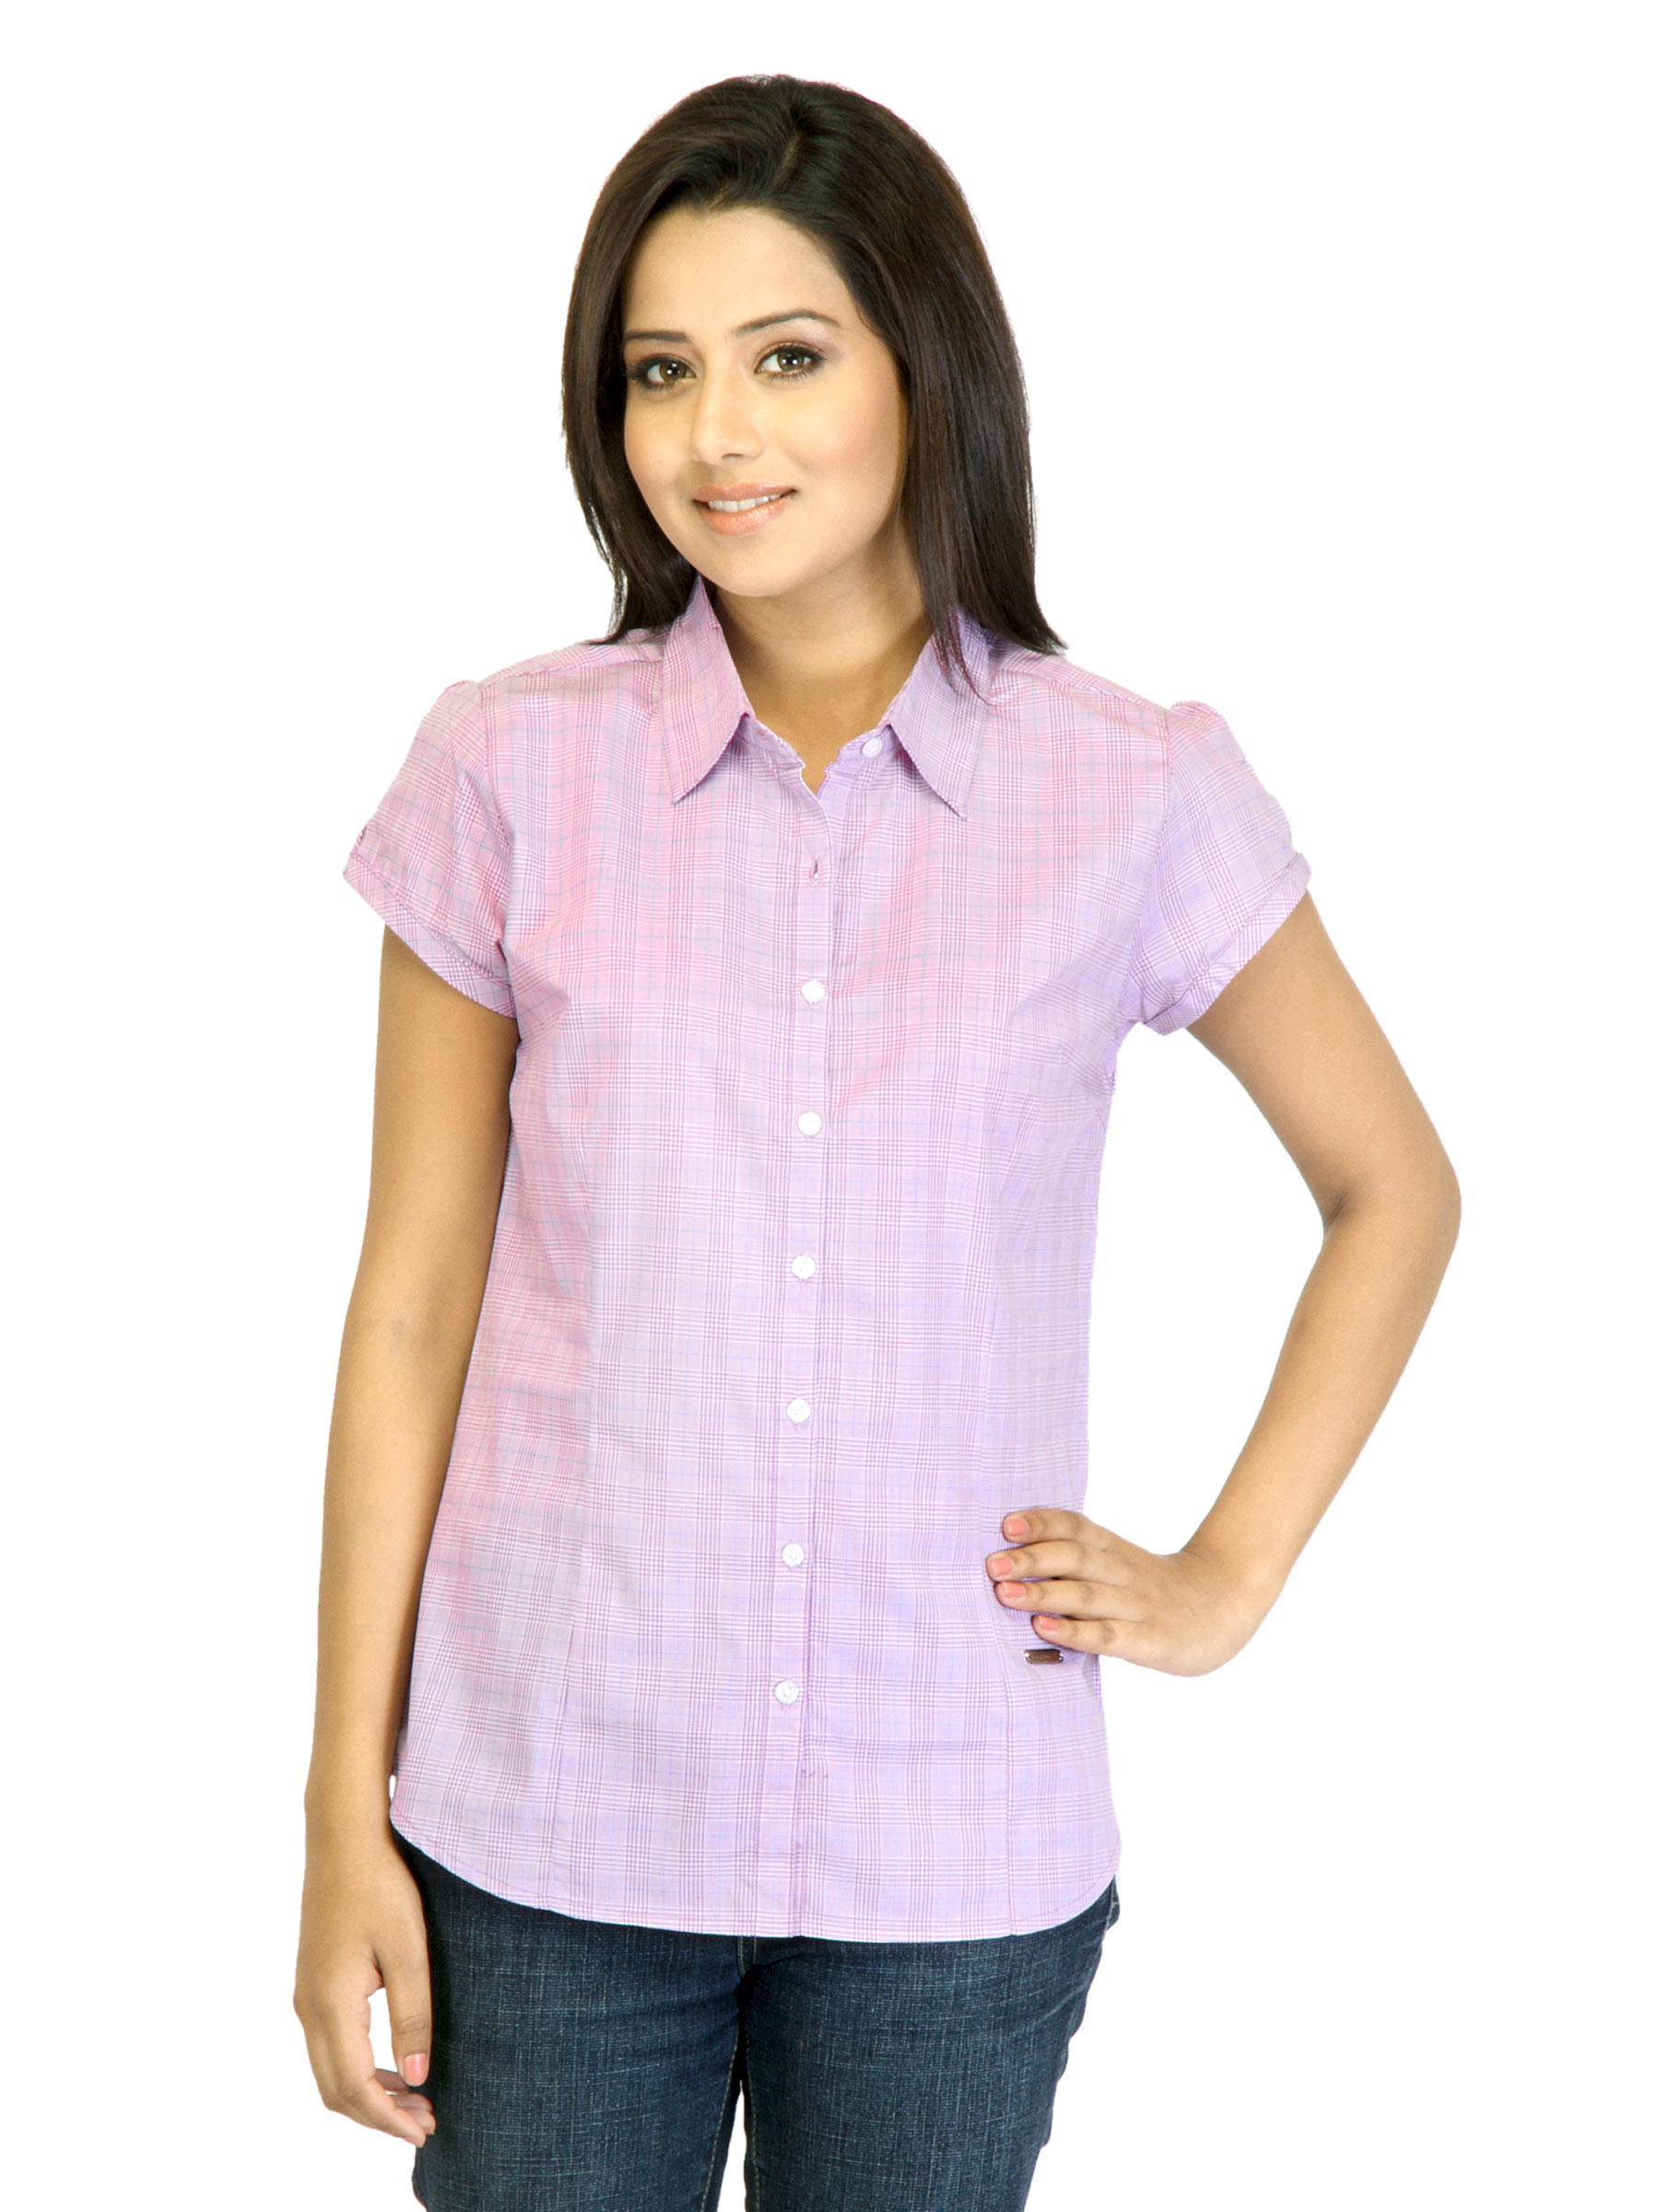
Arrow Woman Check Pink Shirt
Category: Apparel / Topwear / Shrug
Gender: Women
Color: Pink
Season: Summer 2012
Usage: Casual